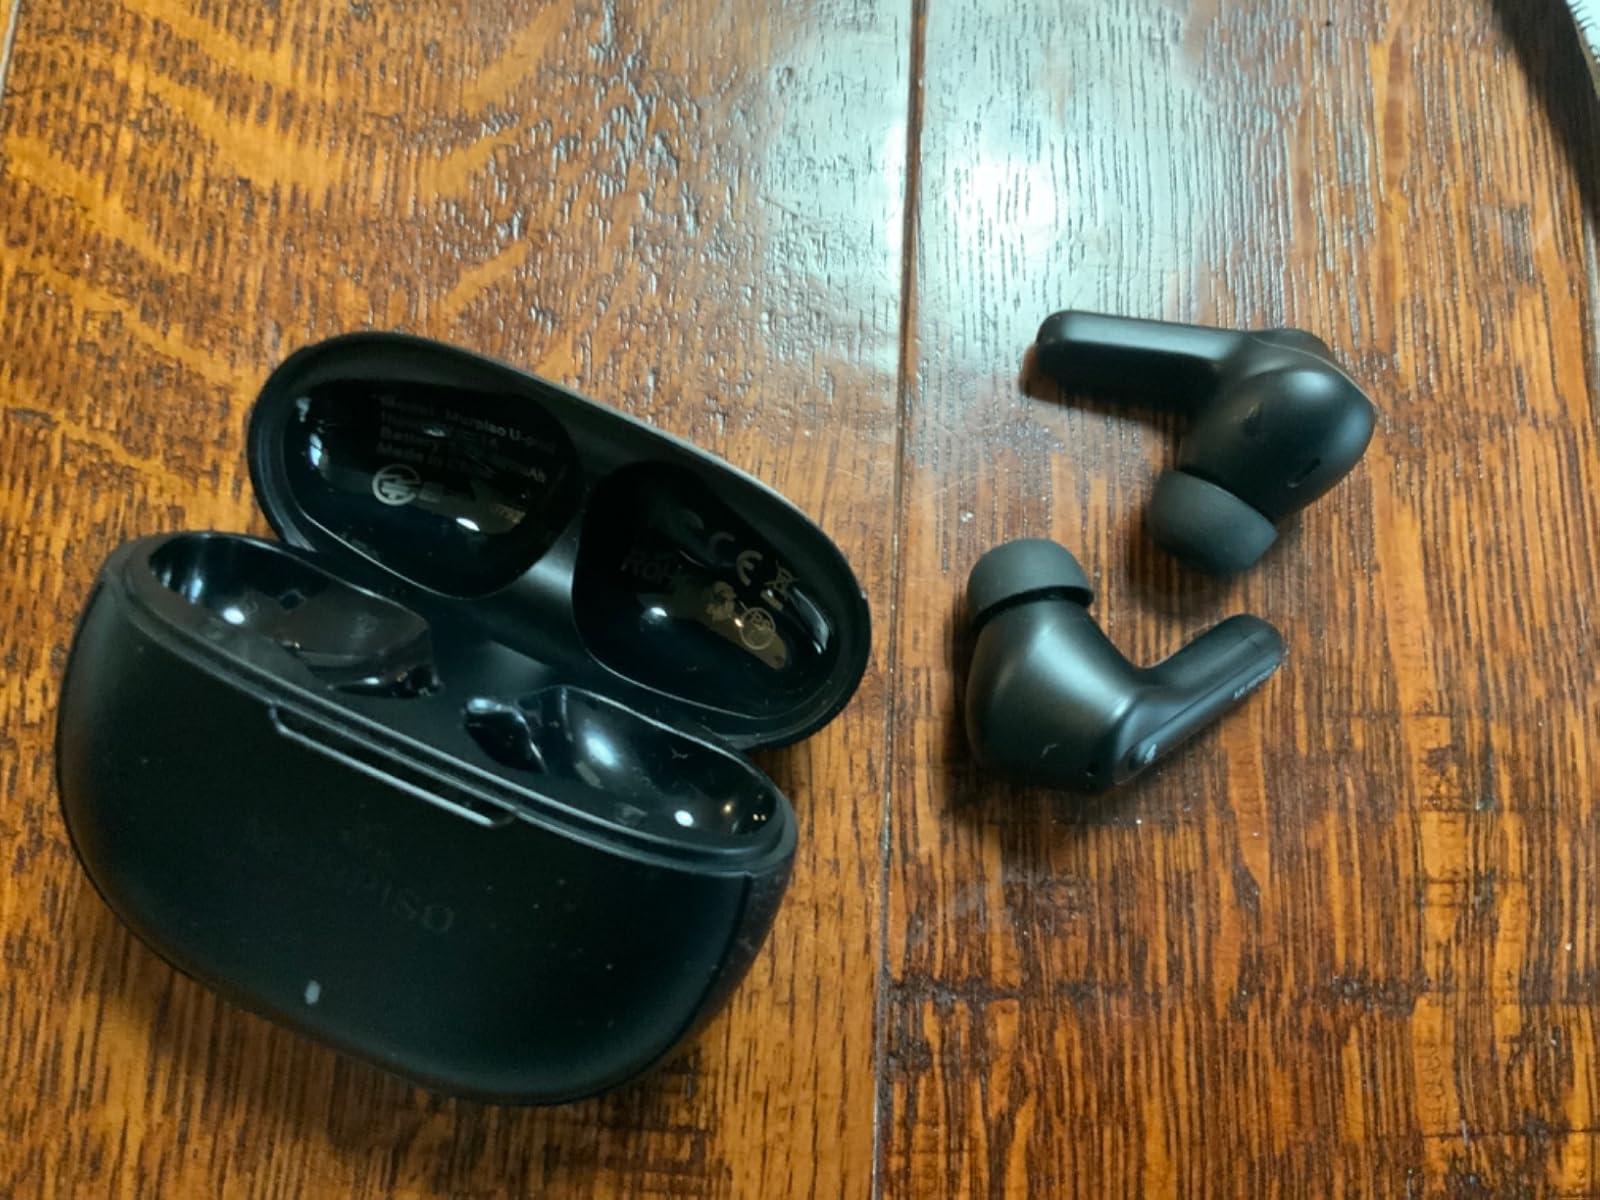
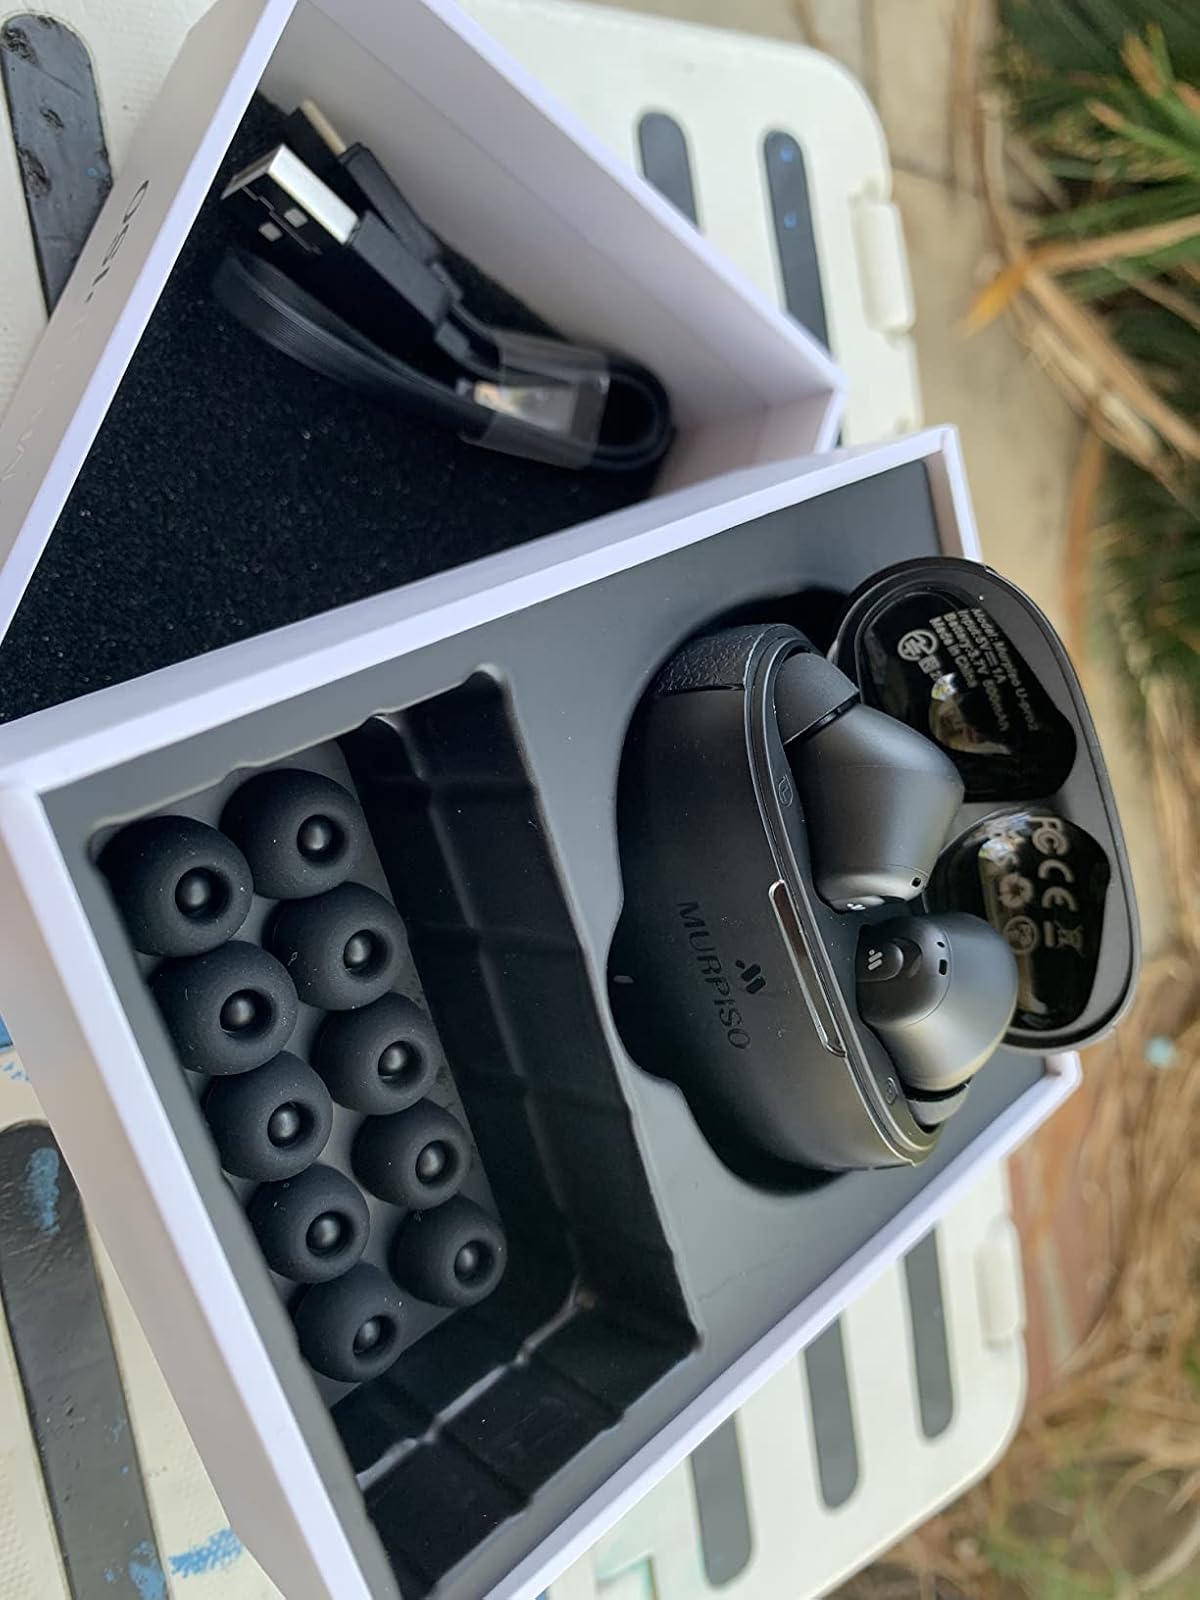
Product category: earbuds
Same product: yes